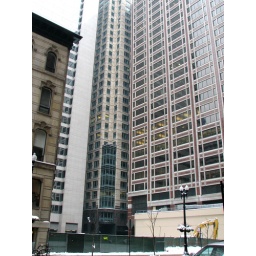
A 44 floor building is under proposal to fill this empty space next to the Marmon Building.